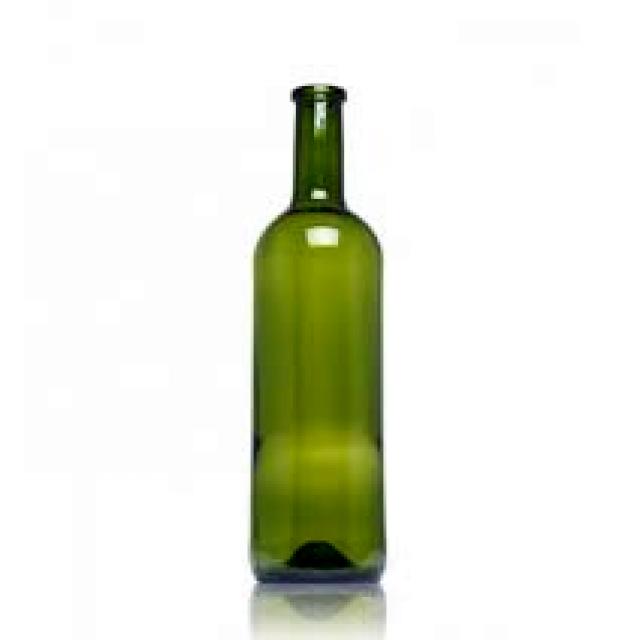
Label: Glass